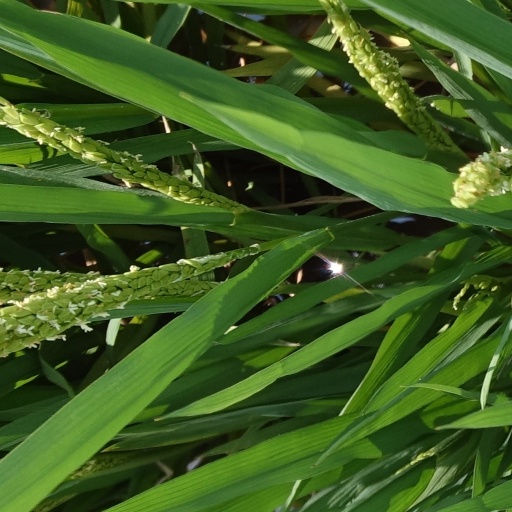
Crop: rice